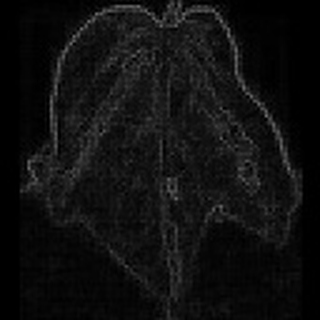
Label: cotton_bacterial_blight